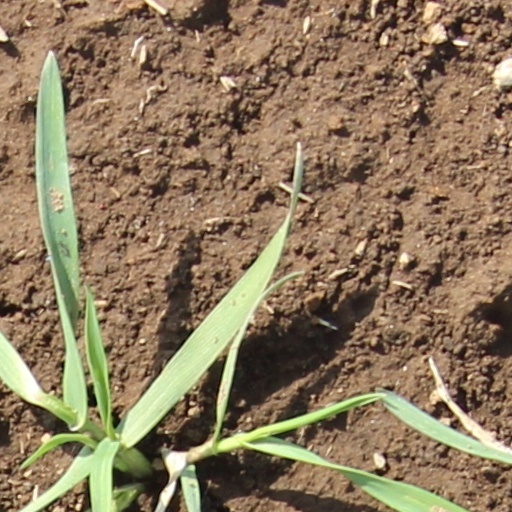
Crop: wheat